Judah ha-Nasi

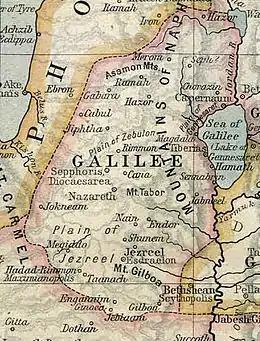
The Galilee in late antiquity

Judah was born in 135 in the newly-established Roman province of Syria Palaestina to Rabbi Simeon ben Gamaliel II. According to the Talmud, he was of the Davidic line. He is said to have been born on the same day that Rabbi Akiva died as a martyr. The Talmud suggests that this was a result of divine providence: God had granted the Jewish people another leader of great stature to succeed Akiva. His place of birth is unknown.